Slavery in the colonial history of the United States

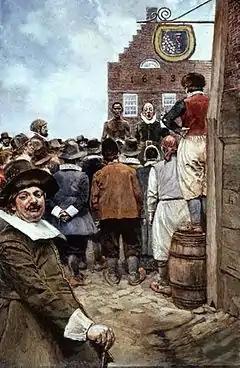
"The First Slave Auction at New Amsterdam in 1655", an illustration by Howard Pyle

The French introduced legalized slavery into their colonies in New France both near the Great Lakes and the Mississippi River. They also used slave labor on their island colonies in the Caribbean: Guadeloupe and especially Saint-Domingue. After the port of New Orleans was founded in 1718 with access to the Gulf Coast, French colonists imported more African slaves to the Illinois Country for use as agricultural or mining laborers. By the mid-eighteenth century, slaves accounted for as much as one-third of the limited population in that rural area.